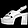
Label: Sandal